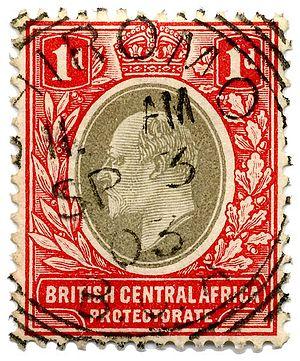
Le Royaume-Uni est le premier pays au monde à émettre un timbre postal : le Penny Black, le 1ᵉʳ mai 1840 où apparaît Victoria, de profil. Depuis, les timbres britanniques font apparaître le visage de leur souverain chaque année. Aujourd'hui encore, Élisabeth II est présente sur absolument tous les timbres émis puisqu'on aperçoit sa silhouette en haut à droite. William Shakespeare est la première personnalité qui ne soit pas un souverain de ce pays à apparaître sur un timbre postal, en 1964.